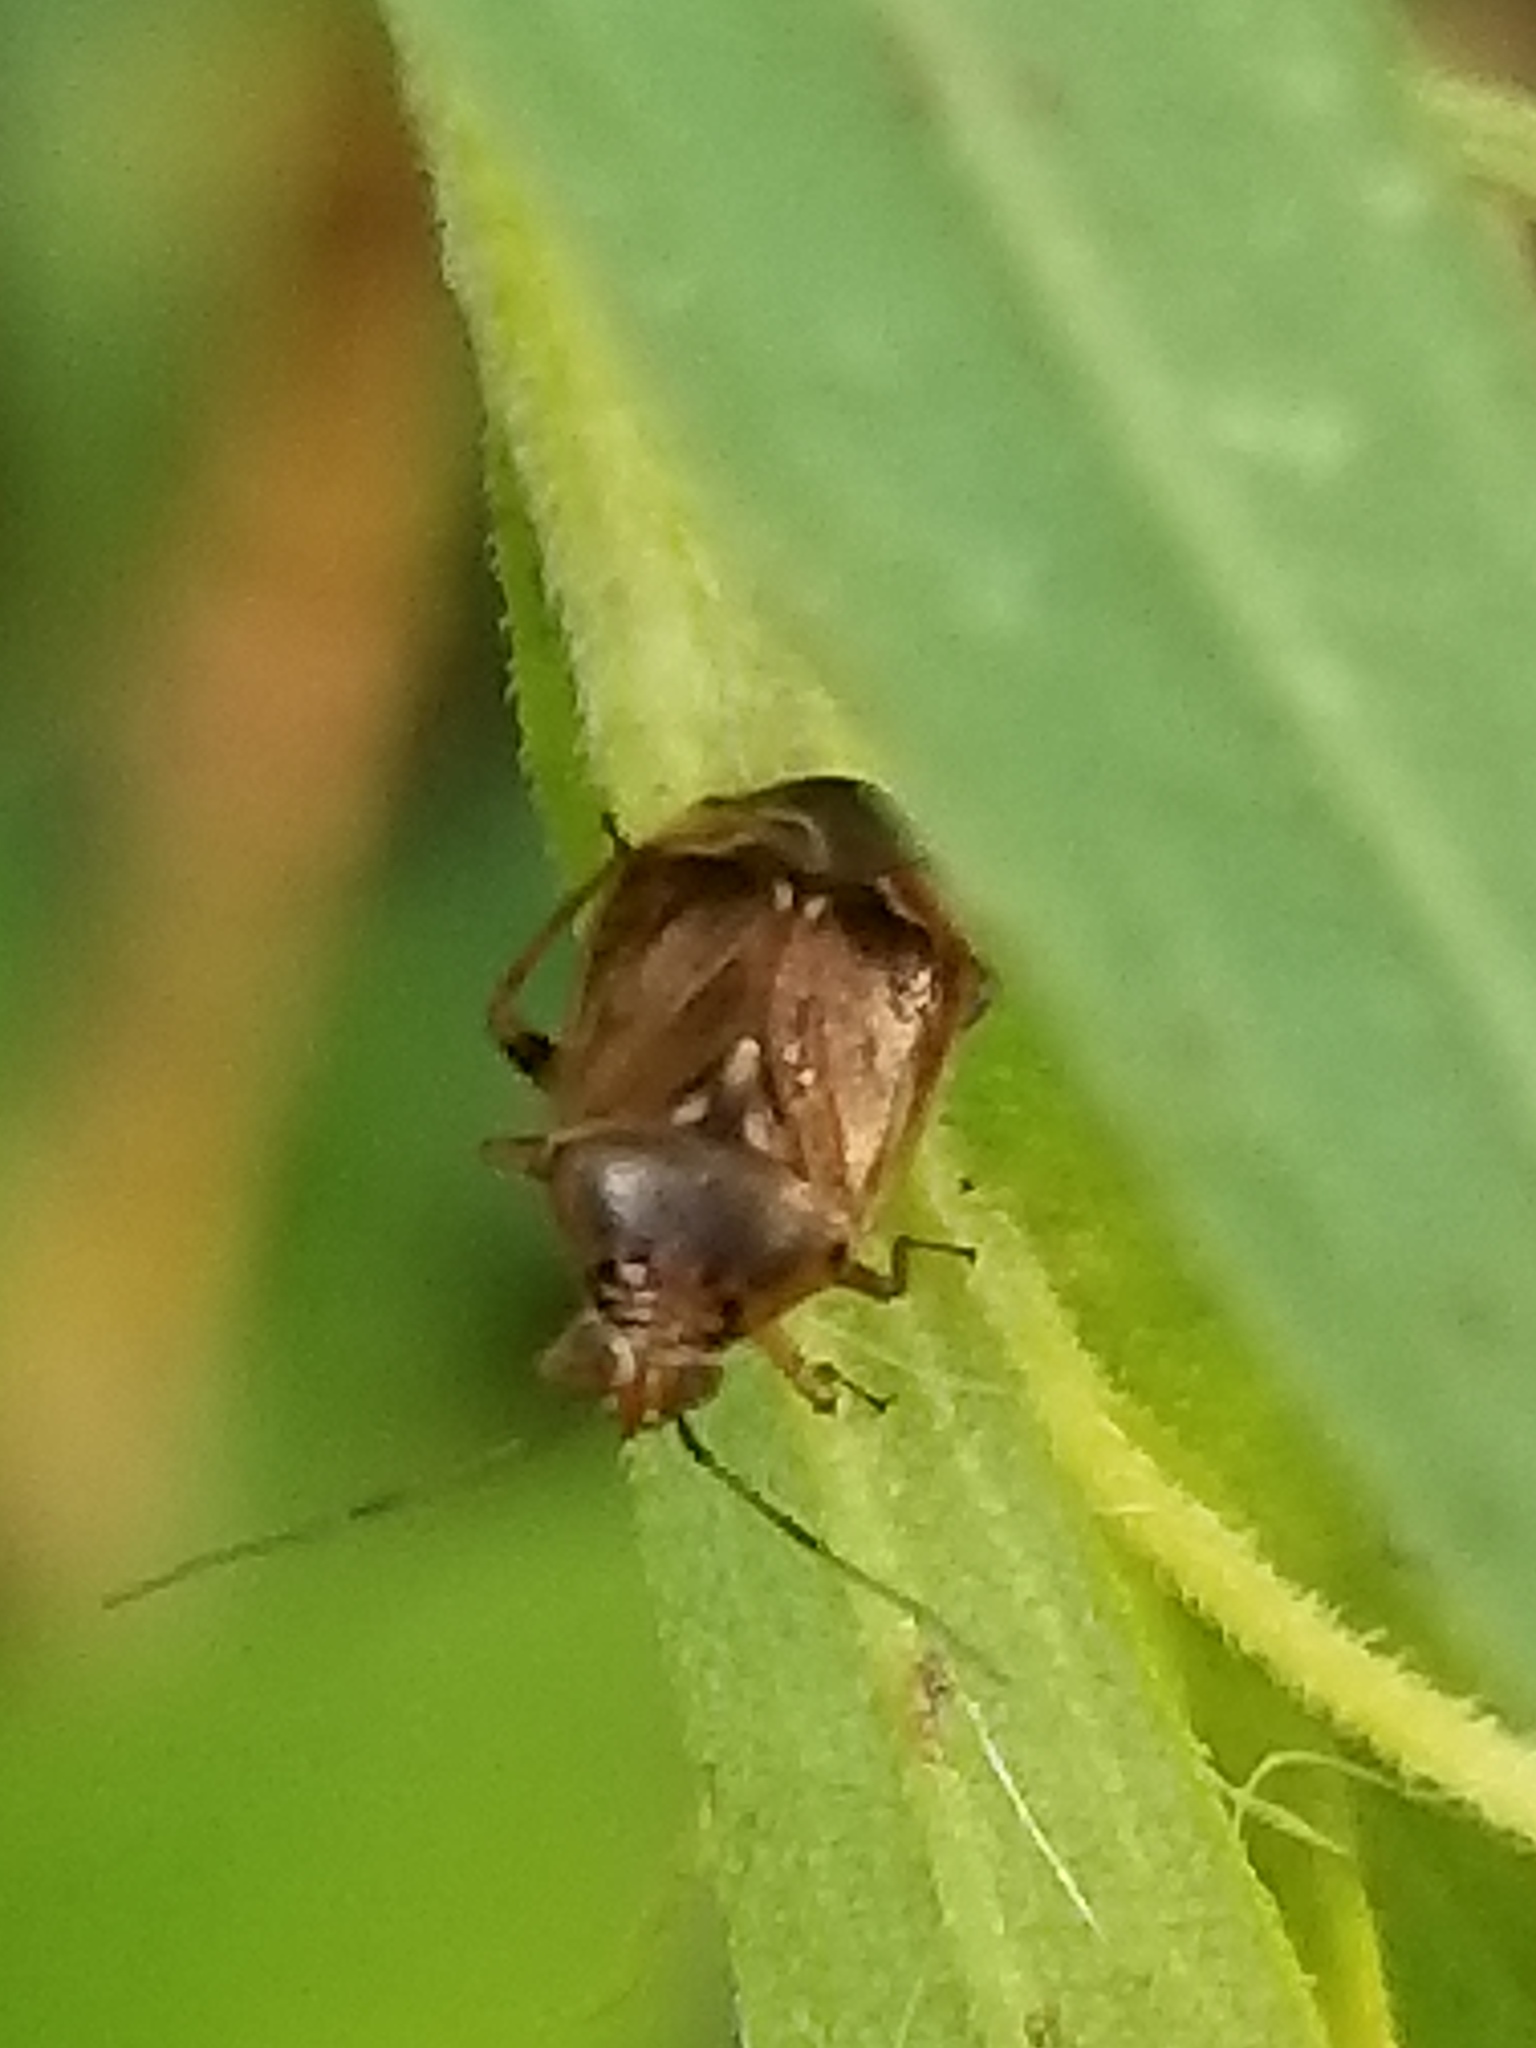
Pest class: lygus_bug